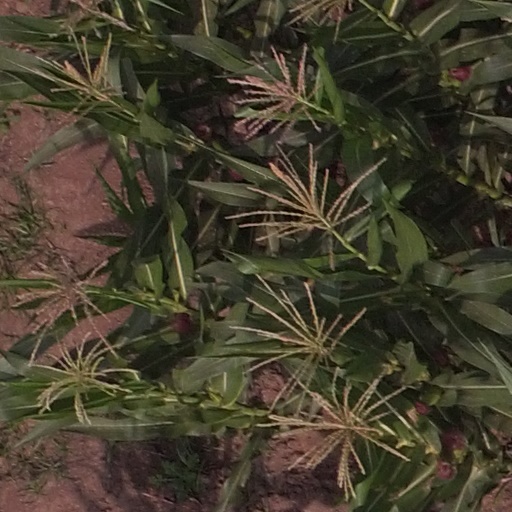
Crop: maize; corn